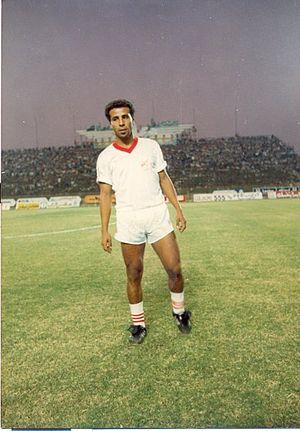
Hergal equipe nationale
Abdelhamid Hergal, aussi orthographié Harguel, Hargel ou Herguel, né le 27 janvier 1959 à Tunis, est un footballeur tunisien ayant évolué au poste d'attaquant, au sein du Stade tunisien et de l'Espérance sportive de Tunis, ainsi qu'en équipe de Tunisie. Il est le meilleur buteur en championnat, dans l'histoire du Stade tunisien, avec 85 buts.